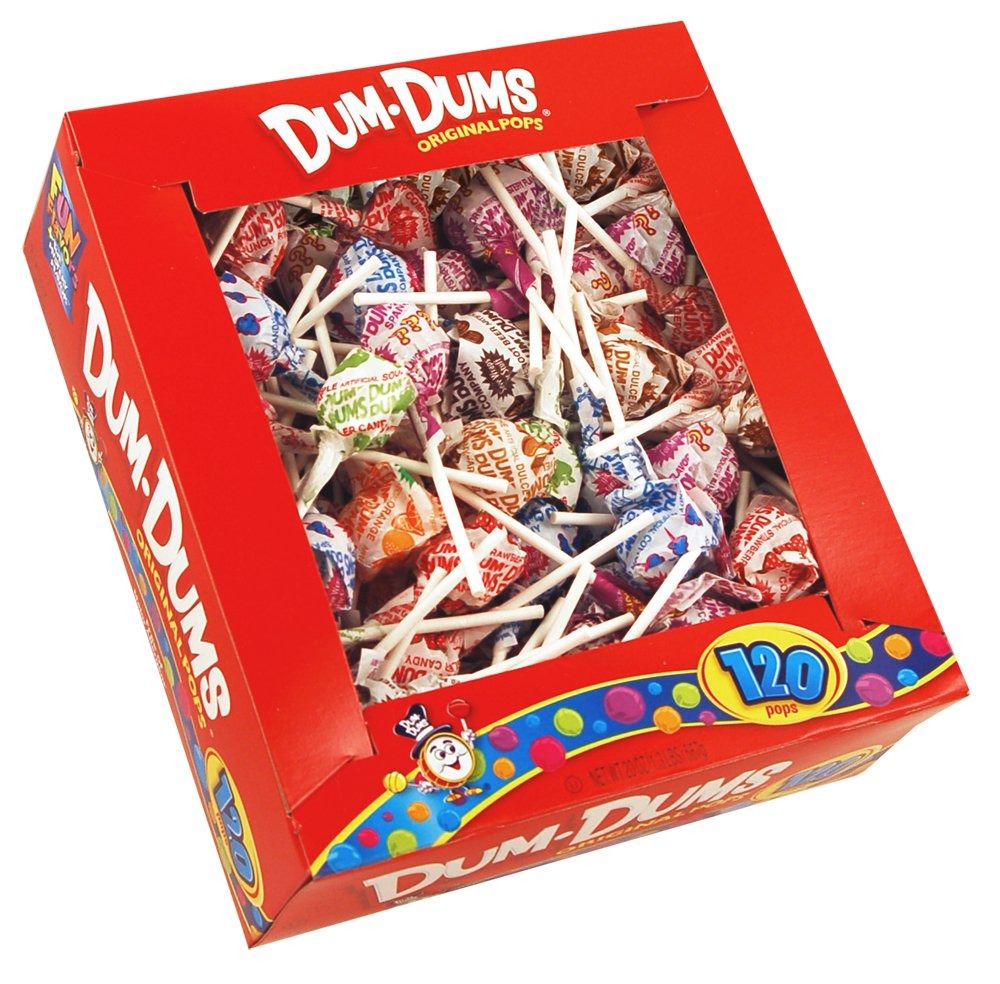
Item Name: Dum-Dum-Pops, Assorted Flavors, Individually Wrapped, 120 Count Box
Bullet Point 1: 120 ct box
Bullet Point 2: free of top common allergens
Bullet Point 3: OU kosher
Bullet Point 4: gluten free
Bullet Point 5: 16 flavors plus the Mystery Flavor
Product Description: A Dum Dums lollipop is the classic candy brand that makes things fun. With a variety of flavors, gluten free and free of the top common allergens, this popular giveaway candy is great for businesses, and is enjoyed by individuals young and old.
Value: 120.0
Unit: Count

Price: 23.825